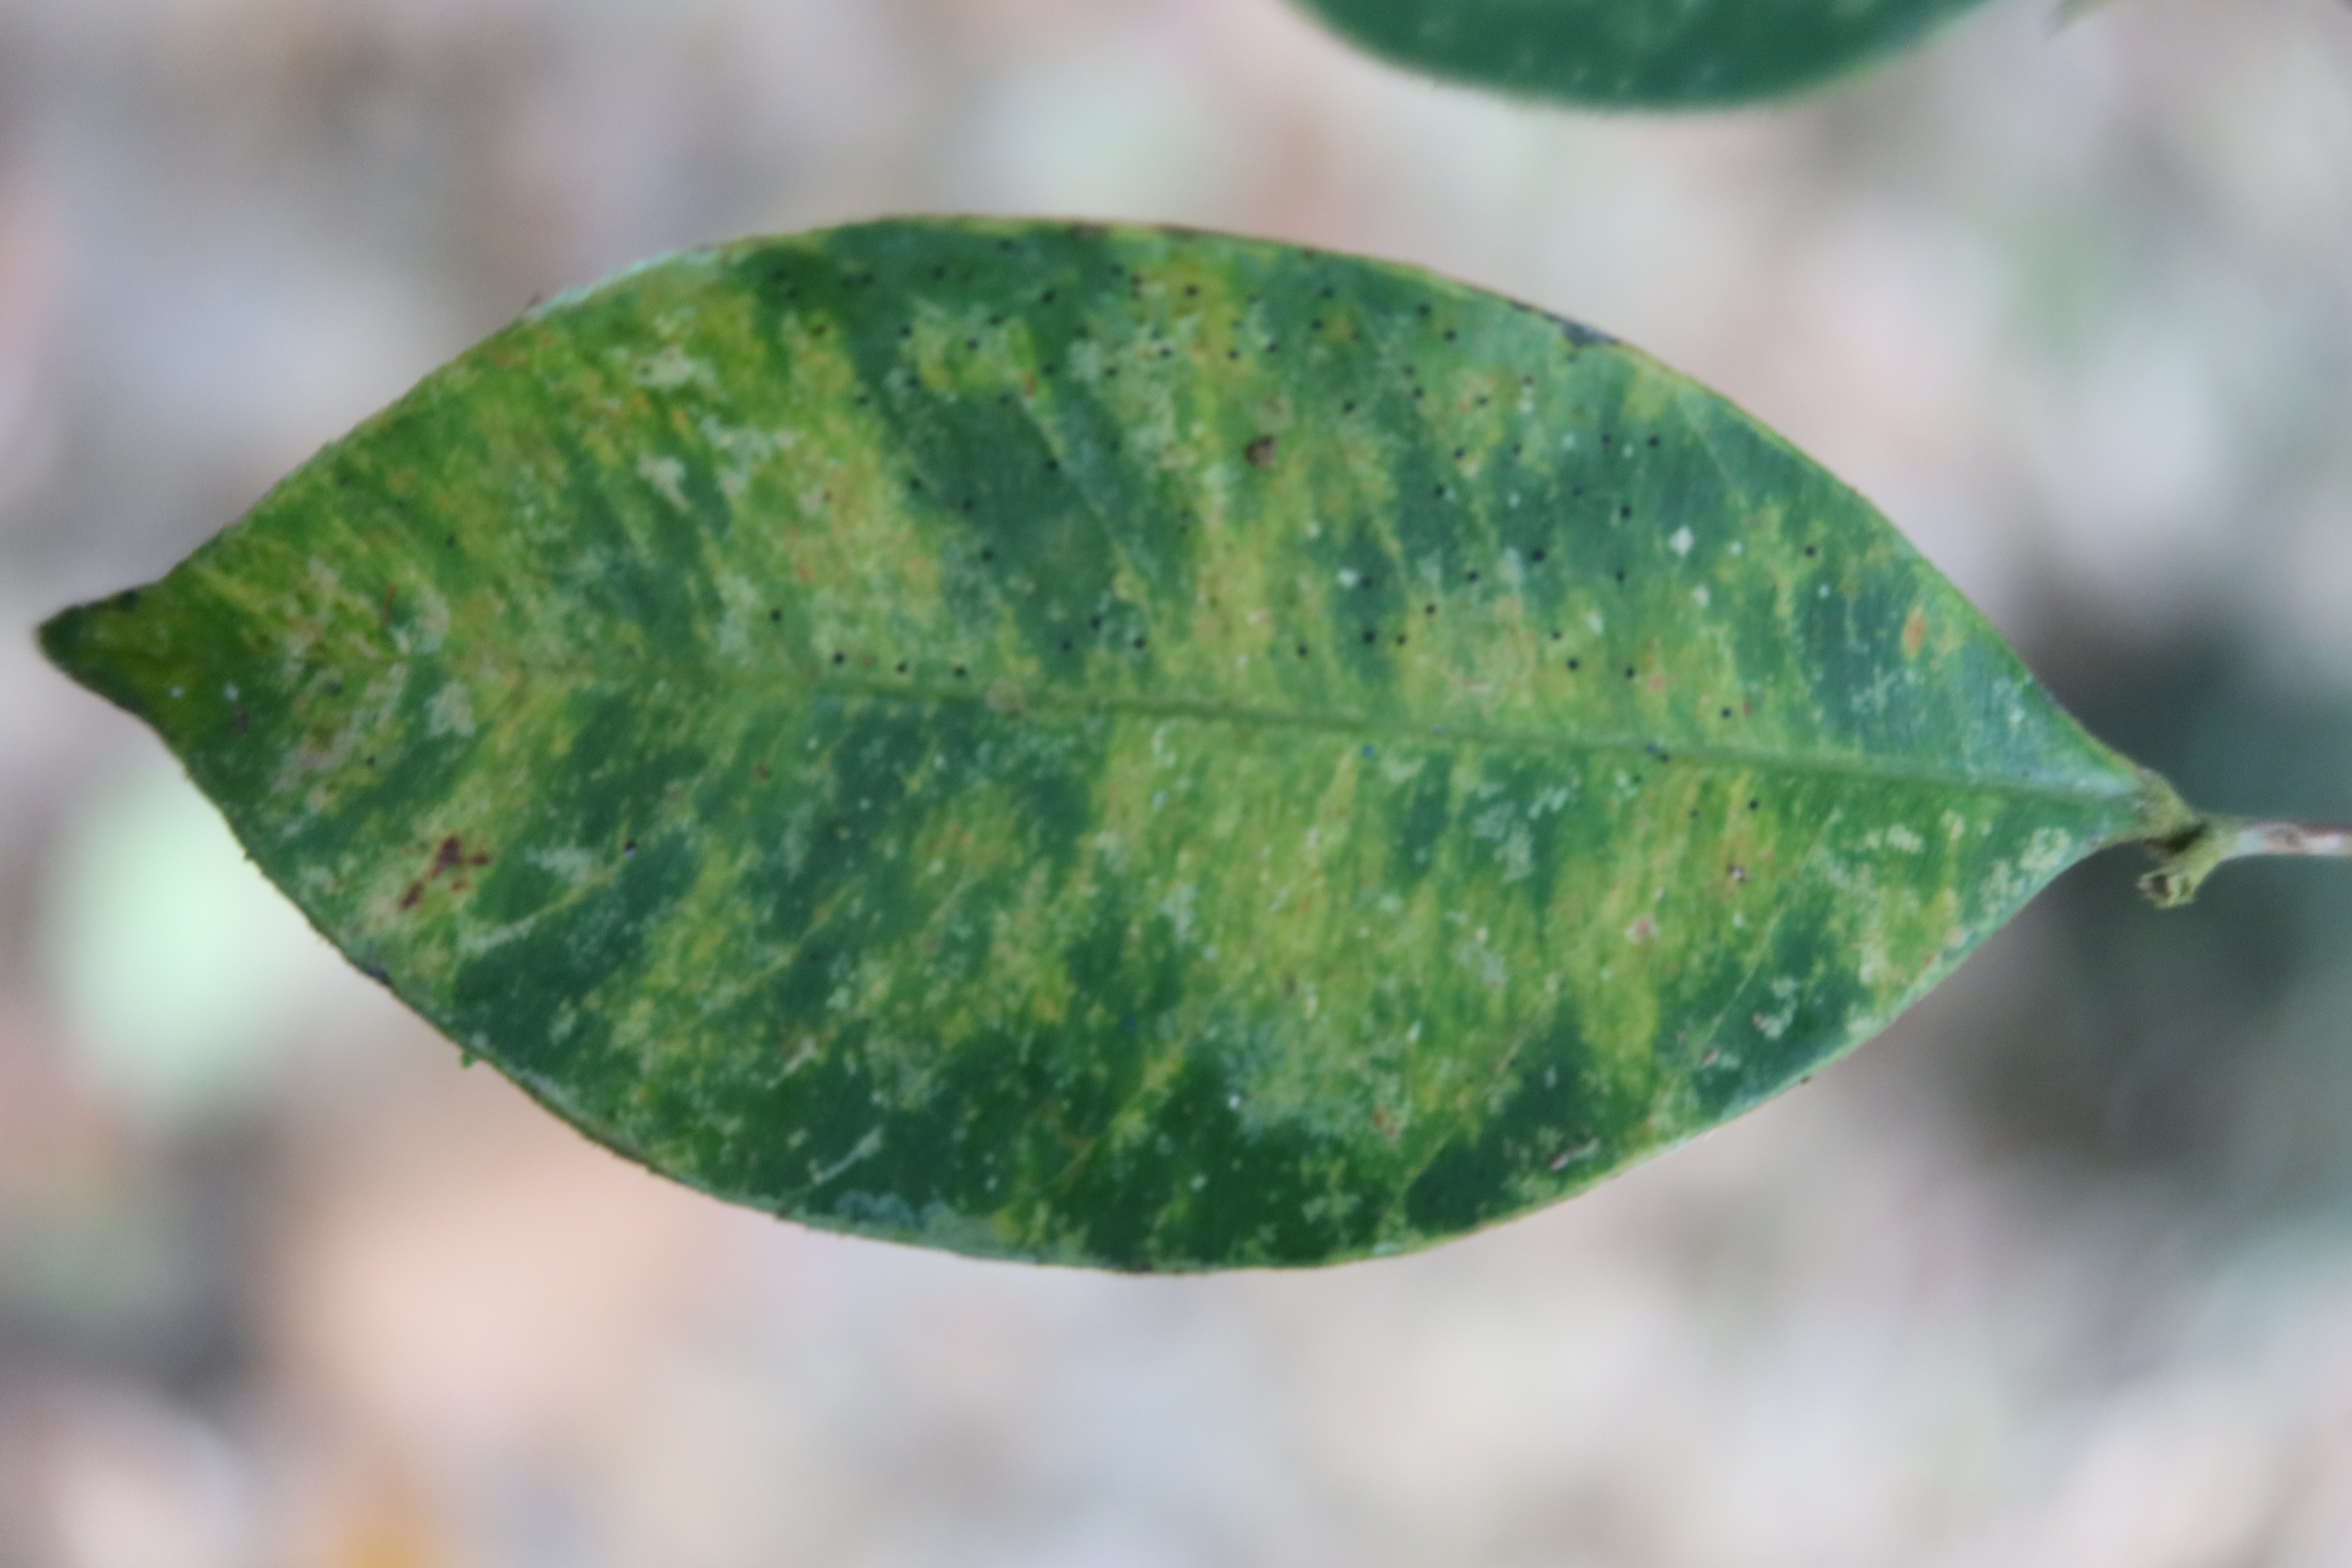
Label: Translucent lesion